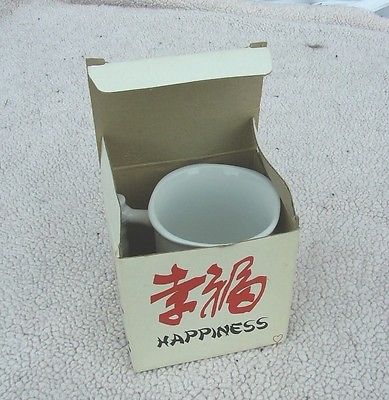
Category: mug